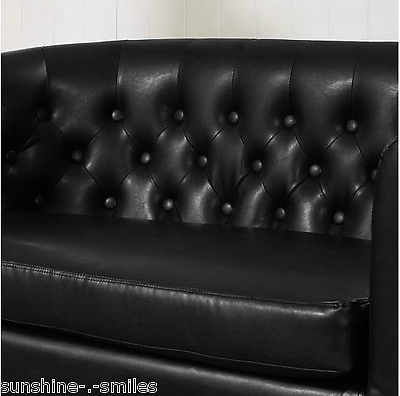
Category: sofa